Williamwood High School

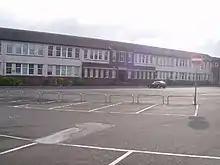
The old Williamwood High School in 2005

The school was originally opened as Eastwood Senior Secondary School in Seres Road, Williamwood in the 1930s, later being renamed Williamwood High School. It was announced in 2003/2004 that a new school would be built to replace the ageing facilities at Seres Road. It was funded under the PPP scheme by the private company HBG.